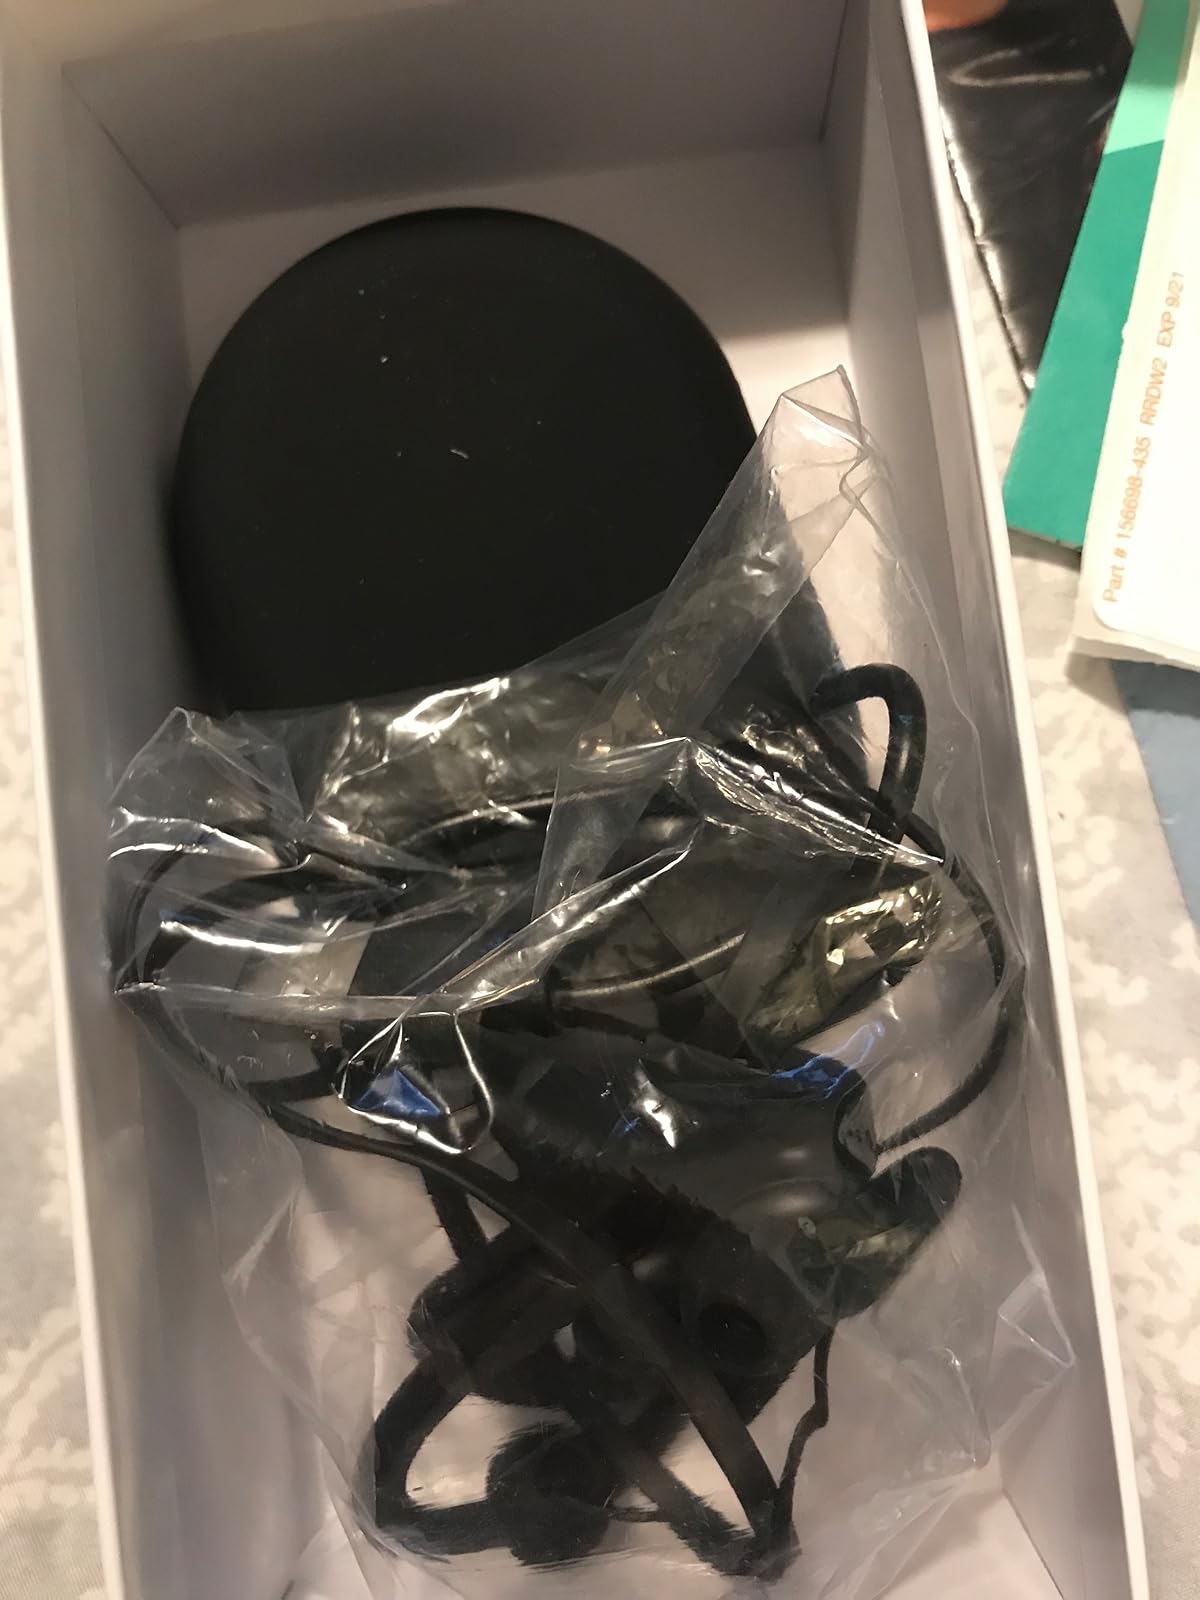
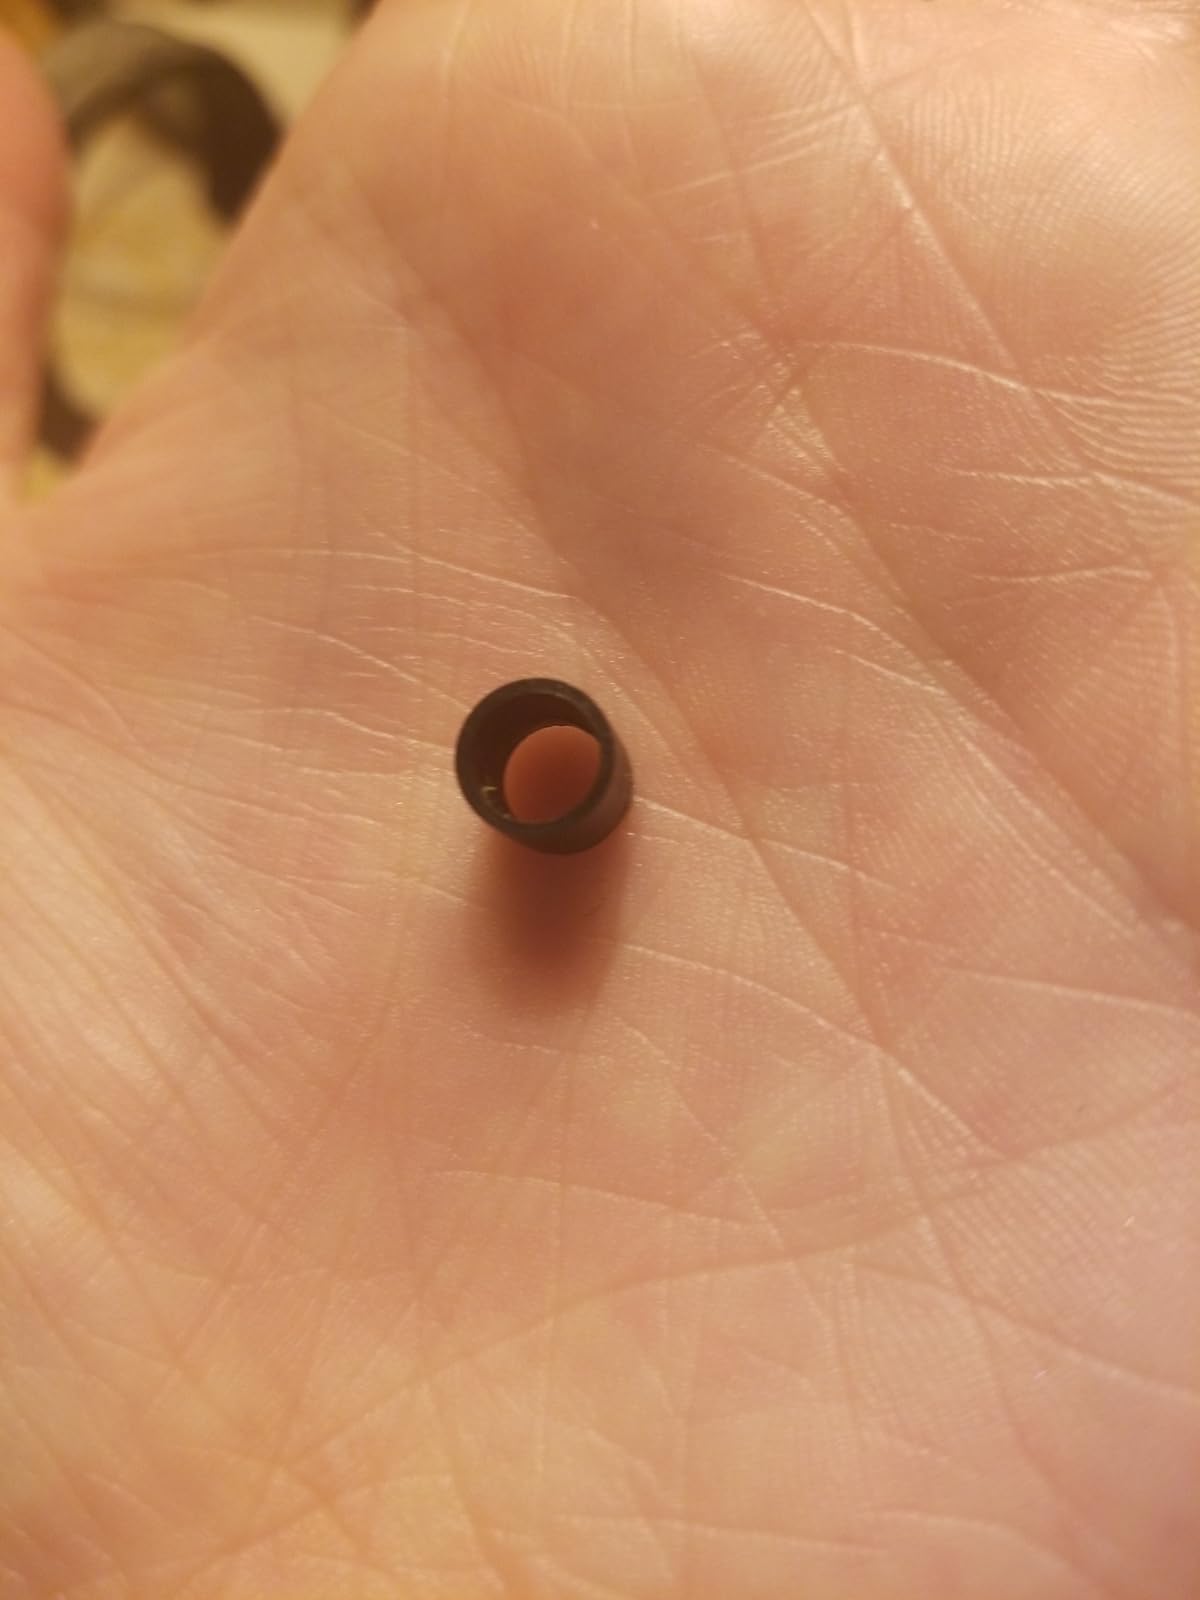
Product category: headphones
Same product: no